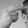
ASL letter: H